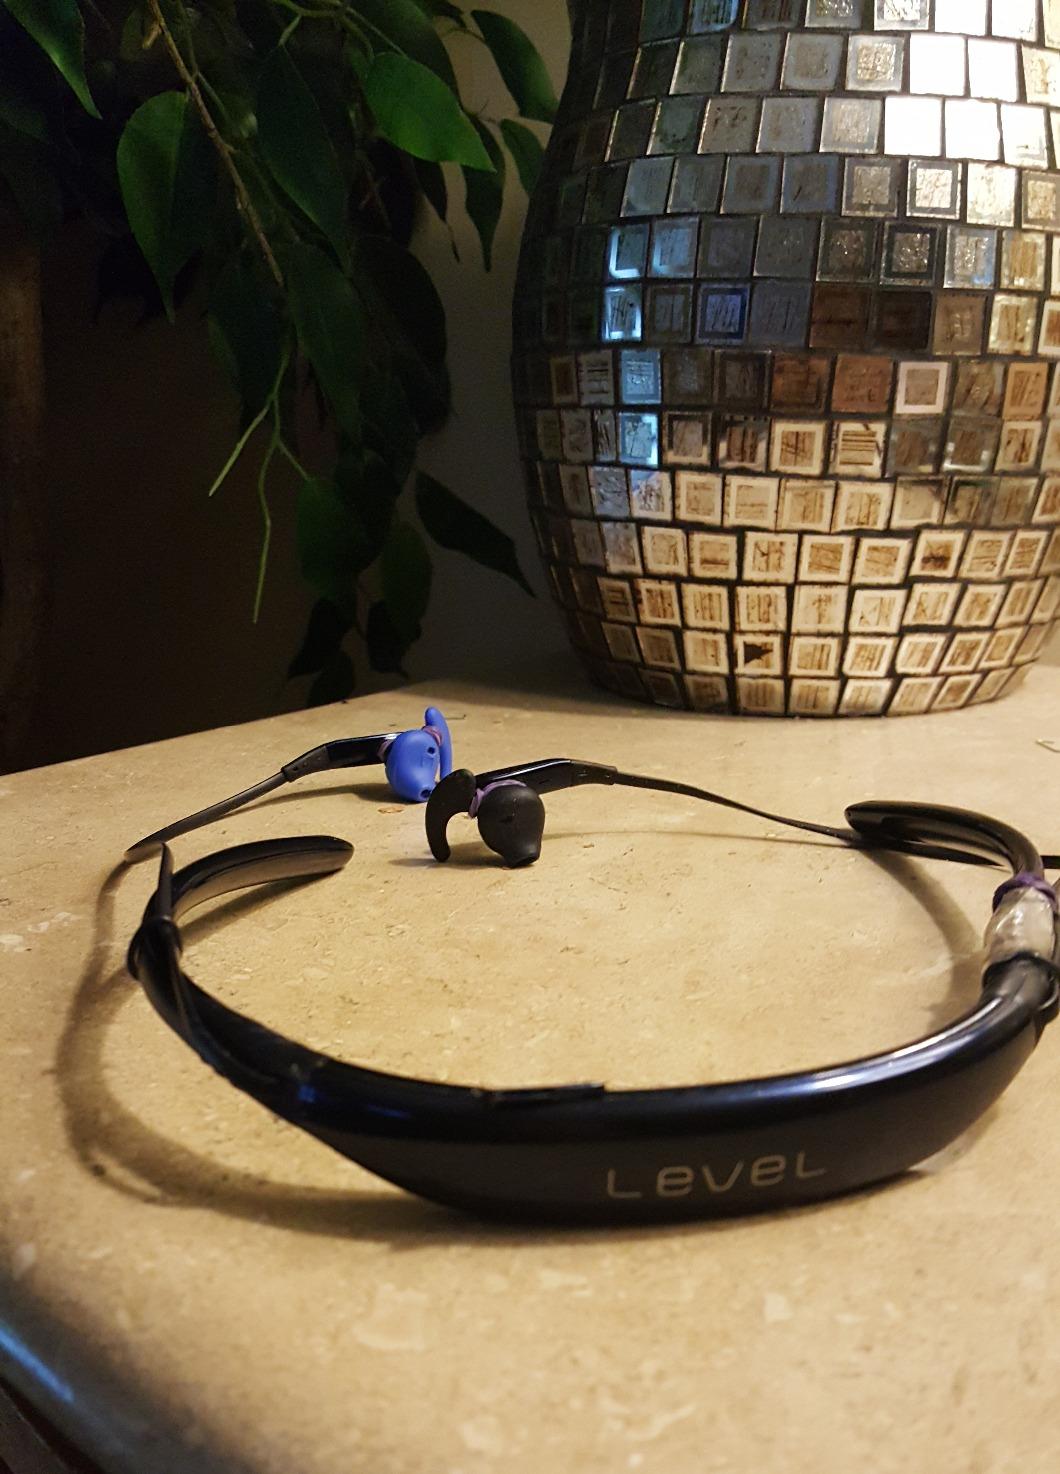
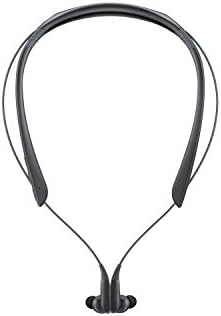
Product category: headphones
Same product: yes